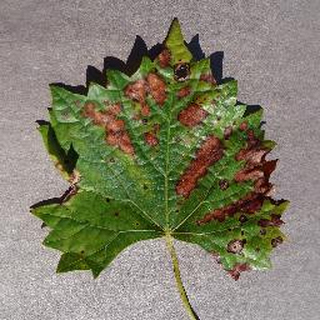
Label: grape_esca_black_measles